Siege of Caen (1417)

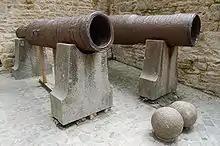
English cannon or bombards of the early 15th century, with their stone cannonballs.

Having installed a prefabricated bridge over the river, Henry began the siege on 18 August with an artillery barrage on the lower town. The English cannon were so large that the shock of firing broke the abbey windows. The larger guns fired solid stone balls or hollow iron shells filled with combustible material, while the smaller guns fired showers of lead shot. Henry also attempted to undermine the walls, but the defenders set up bowls of water on the ramparts so that by observing the ripples, they could detect the English digging and countermine, fighting the attackers underground.